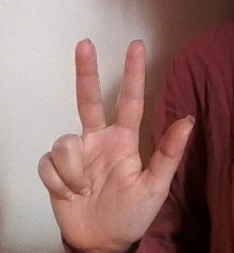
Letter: al